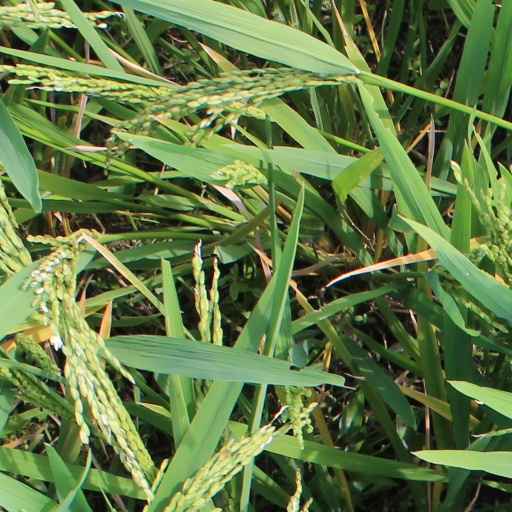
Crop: rice